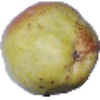
Label: pear_williams